Sony CLIÉ PEG-SJ22

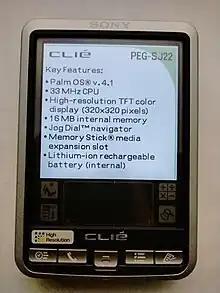
Front view of the Clie PEG-SJ22

The Sony CLIÉ PEG-SJ22 was a Palm OS based handheld "Personal Entertainment Organizer" released by Sony in 2003, it is a very similar device to the Sony CLIÉ PEG-SJ30 with a slightly different software package.